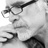
Emotion: sad